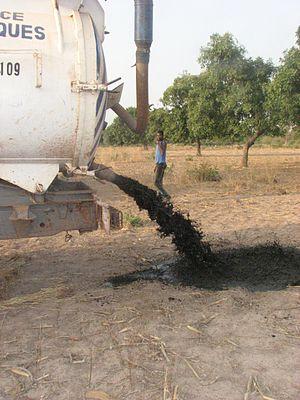
La gestion des boues de vidange, aussi appelée gestion des boues fécales, désigne la façon de gérer le contenu des fosses septiques et fosses de latrines, dont la vidange, le transport et le traitement. Elle s'occupe du mélange d'excréments humains et d'eau qui est stocké dans les systèmes décentralisés, par opposition aux eaux usées transportées dans les égouts et aux boues d'épuration qui en proviennet. La GBV est particulièrement importante dans les zones fortement peuplées des villes où les habitants n'ont pas accès au réseau d'assainissement, ce qui est le cas de la plupart des habitants des villes des pays en développement. La GBV est un service normalement fourni par les municipalités ou les opérateurs d'eau, qu'ils soient formels ou informels. Cependant, dans de nombreux pays en développement, ce service n'est pas fourni ou de manière partielle, posant de graves problèmes de pollution des eaux de surface et souterraines, avec des conséquences pour la santé des populations.